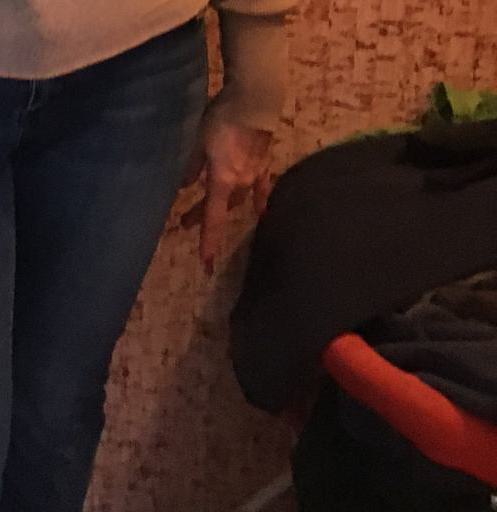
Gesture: no_gesture